Wörgl Hauptbahnhof

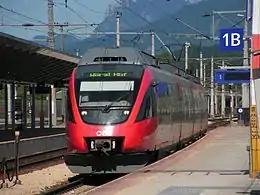
An ET 4024 train at platform 1B, Wörgl Hauptbahnhof

The city of Wörgl, located on the right bank of the river Inn about 60 kilometres east of Innsbruck, Austria, is the second most important stop on the Western Railway, after Innsbruck. In 2013, more than 12,000 travellers passed through the station daily, nearly as many people as live in Wörgl itself. Commuters to Innsbruck's main railway station comprise the second-highest volume of passengers in the state of Tyrol. A comprehensive bus network based on the station makes the city of Wörgl is one of the most transit-connected municipalities in Austria.